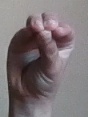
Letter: ha